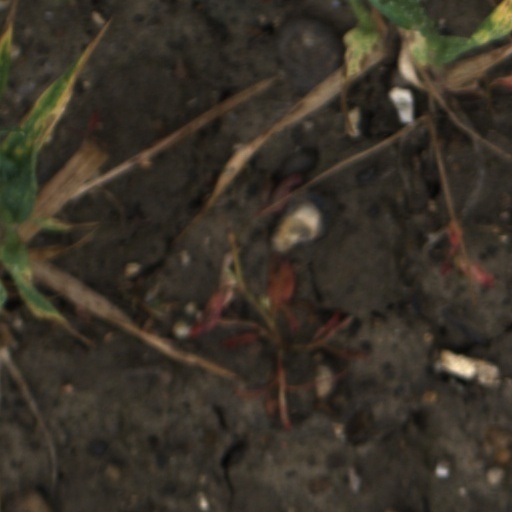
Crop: wheat